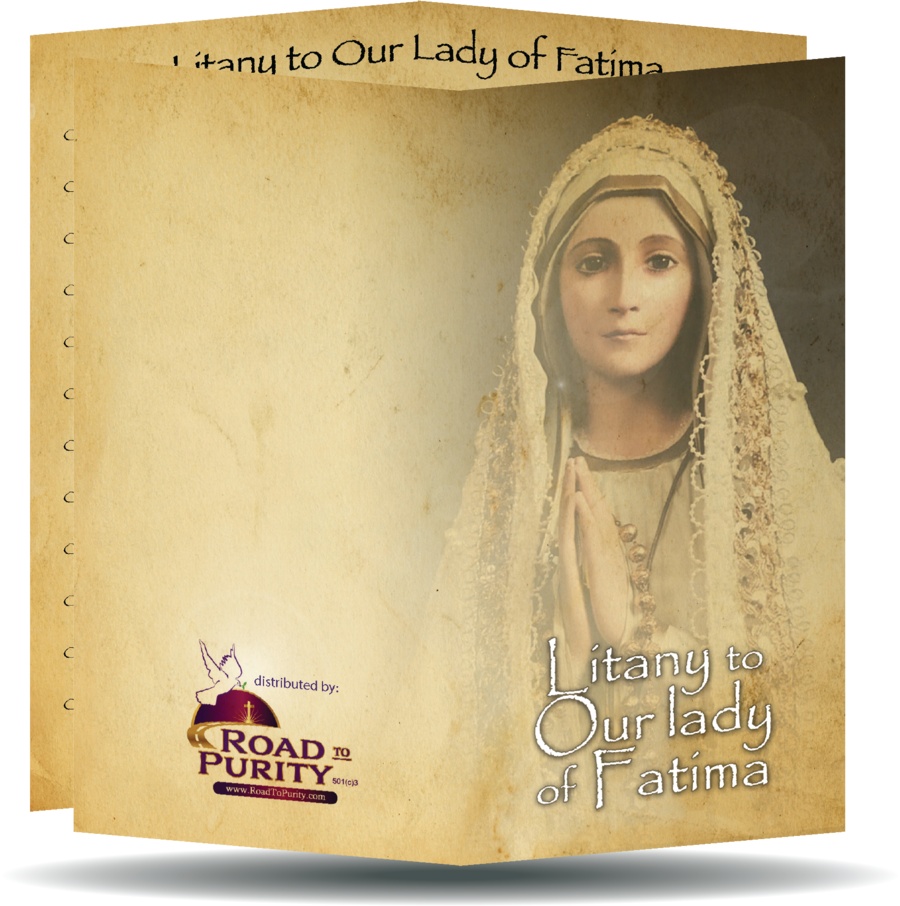
Litany to Our Lady of Fatima Holy Card
Litany to Our Lady of Fatima Holy Card Folded Size: 3" X 6", 3-panels. Heavy card stock with laminate finish, scored. Para la descripción en Español, utilice nuestro traductor ubicado en la esquina derecha.
Brand: FGUSA
Category: Religious & Ceremonial > Religious Items > Prayer Cards